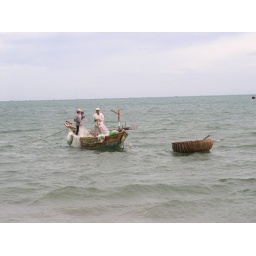
Fishermen in a boat on the beach front, they were catching tiny crab, which was later on the lunch menu!